Cameron Carr (wheelchair rugby)

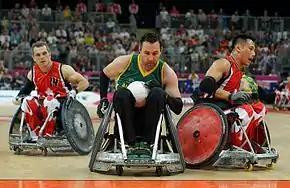

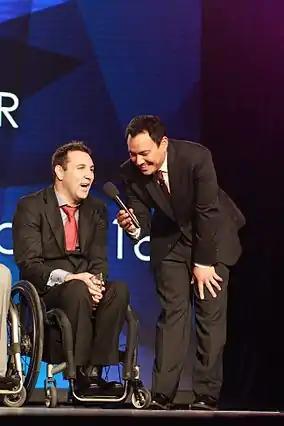
Carr being interviewed on behalf of his team after winning the Australian 2012 Team of the Year

Cameron Michael Carr was born on 13 August 1977, and lives in Brisbane, Queensland. His father is Norm Carr, Queensland rugby league State of Origin representative. At 19 years old, Carr just signed a contract with the Sydney Roosters. The weekend before moving to Sydney, Carr was involved in a motor vehicle collision when a friend driving him home from a 21st birthday fell asleep at the wheel. His neck was broken as a result of the crash.